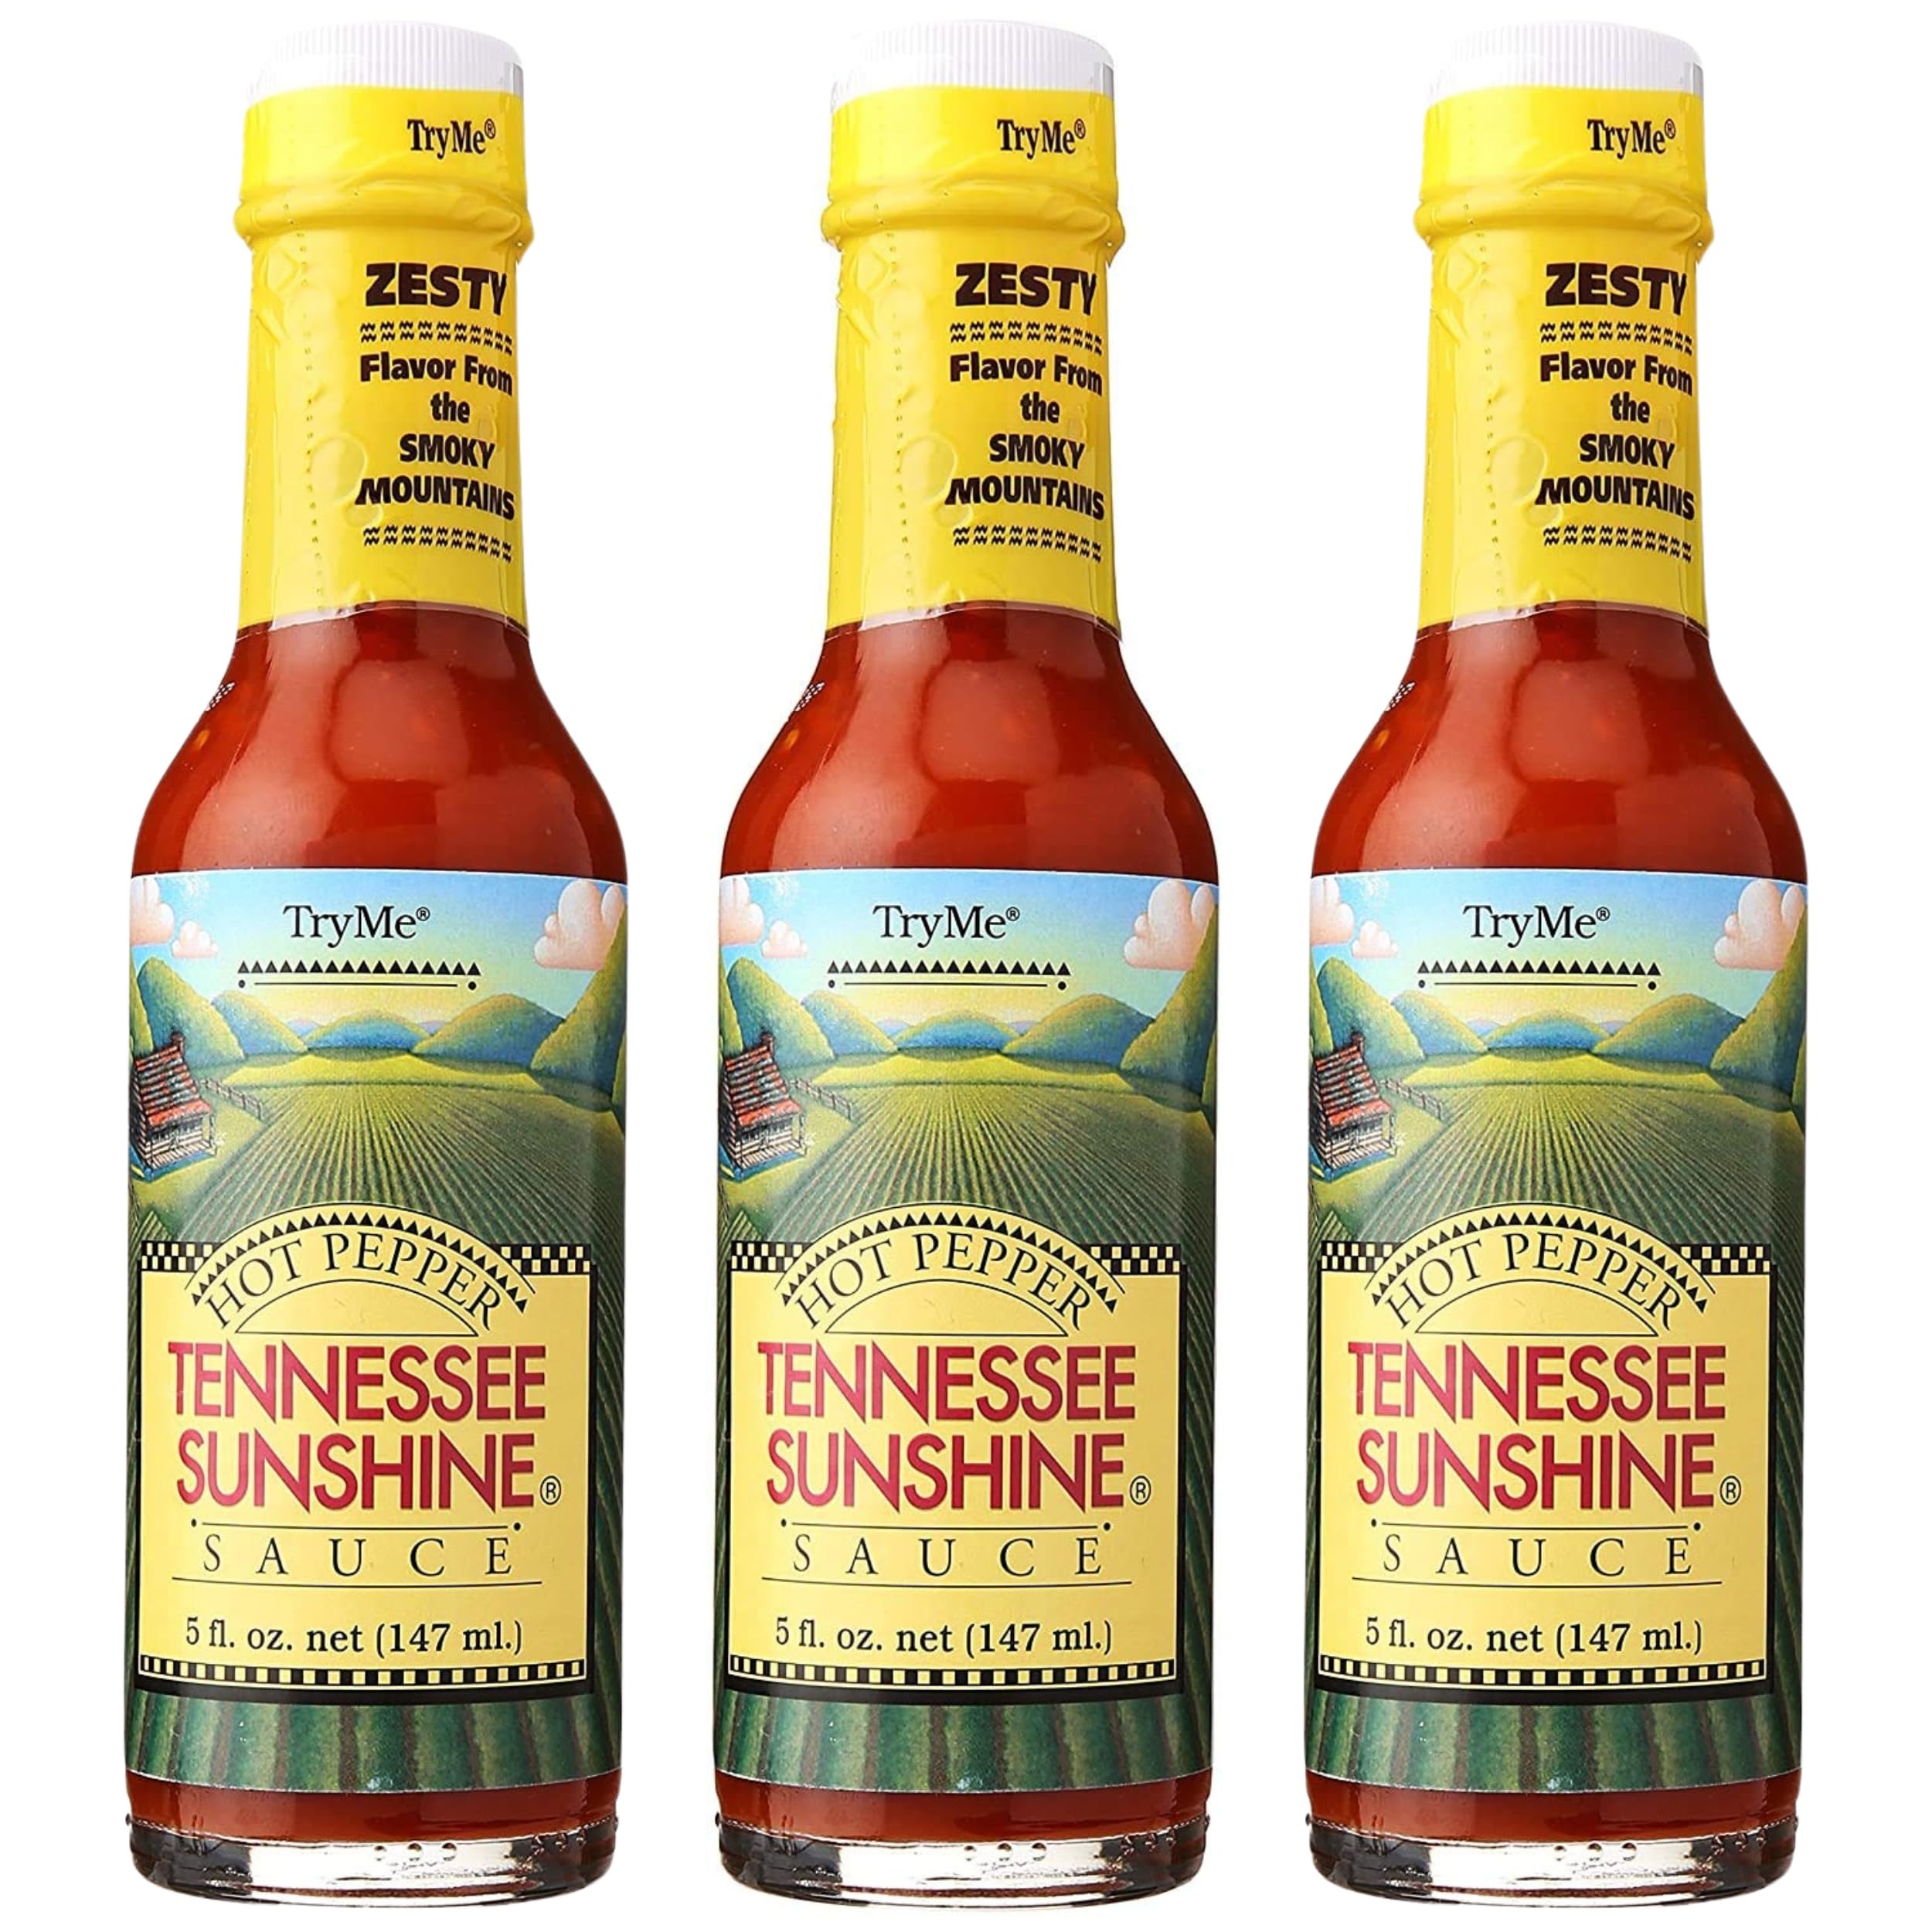
Item Name: Try Me Tennessee Sunshine Hot Pepper Sauce, 5oz Bottle (Pack of 3)
Bullet Point 1: Zesty Flavor from the Smoky Mountains - Our Try Me Tennessee Sunshine Hot Pepper Sauce is a Tennessee favorite, delivering the spicy punch of select peppers without covering up the flavor of the food.
Bullet Point 2: Our secret recipe delivers the spicy punch of select peppers without covering up the natural flavor of food. It’s a great way to add new life to old recipes.
Bullet Point 3: High Quality Ingredients - Made with carefully selected peppers, our Tennesee hot sauce offers a unique, spicy flavor that enhances the taste of your meals.
Bullet Point 4: Spread that Tennesee Love - If you're having a Memphis pulled pork sandwich, Nashville Hot Chicken, fried meat pies, dry rub ribs, fried catfish, or even baked beans, a little Tenneseee Sunshine spice will make any dish shine brightly.
Bullet Point 5: Convenient Packaging - Comes in a 5 Ounce Bottle, making it easy to use and store.
Product Description: Try Me Tennessee Sunshine Hot Pepper Sauce
Value: 15.0
Unit: Ounce

Price: 42.88